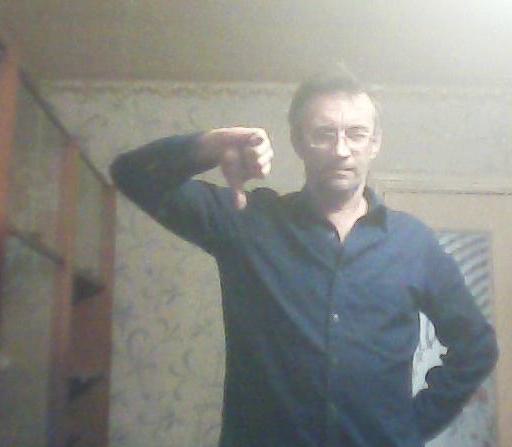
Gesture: dislike